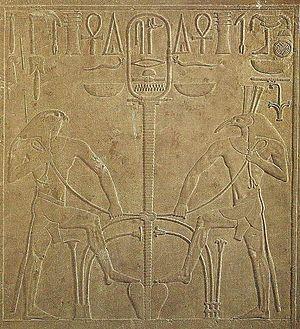
Rite du Sema taouy ou réunion des 2 terres par Horus et Seth
Le terme pharaon sert à désigner les rois et reines de l'Égypte antique. Les noms de 345 pharaons nous sont parvenus grâce à de multiples attestations dont des listes royales compilées par les scribes égyptiens. Ces souverains se sont succédé sur une période de plus de trois millénaires entre -3150 et -30. Depuis les Ægyptiaca de Manéthon, historien et grand-prêtre d'Héliopolis au -IIIᵉ siècle, cette longue période est divisée en trente dynasties depuis l'unification du royaume par le mythique Narmer-Ménès et jusqu'à la disparition de Nectanébo II en -343, le dernier pharaon d'une Égypte indépendante. Après lui se succèdent deux dynasties étrangères, la XXXIᵉ dynastie des empereurs perses achéménides et la dynastie des Ptolémées d'origine macédonienne. L'archéologie a aussi permis de distinguer une dynastie archaïque, antérieure à la première, la dynastie égyptienne zéro.
Le papyrus Ebers est l'un des plus anciens traités médicaux connus : il est daté du XVIᵉ siècle av. J.-C., pendant le règne d'Amenhotep Iᵉʳ.
Horus est l'une des plus anciennes divinités égyptiennes. Les représentations les plus communes le dépeignent comme un faucon couronné du pschent ou comme un homme hiéracocéphale. Son nom signifie « le Lointain » en référence au vol majestueux du rapace. Son culte remonte à la préhistoire égyptienne. La plus ancienne cité à s'être placée sous son patronage semble être Nekhen, la « Ville du Faucon ». Dès les origines, Horus se trouve étroitement associé à la monarchie pharaonique en tant que dieu protecteur et dynastique. Les Suivants d’Horus sont ainsi les premiers souverains à s'être placés sous son obédience. Aux débuts de l’époque historique, le faucon sacré figure sur la palette du roi Narmer et, dès lors, sera constamment associé au pouvoir royal.
Seth est l'une des plus anciennes divinités égyptiennes. Sa représentation, au museau effilé et aux oreilles dressées mais tronquées, est une composition hybride née de l'imaginaire des Égyptiens des temps prédynastiques. Cette iconographie monstrueuse est peut-être inspirée de l'oryctérope, un termitivore, fouisseur des savanes africaines. Dans le mythe, Seth est le dieu de la confusion, du désordre et de la perturbation, ce que souligne l'écriture hiéroglyphique dans laquelle l'animal séthien sert de déterminatif pour des concepts négatifs.
Le mythe d'Osiris est le récit religieux le plus élaboré et influent de la mythologie des Anciens Égyptiens. Il relate l'assassinat d'Osiris ainsi que ses conséquences politiques. Fils aîné de Geb et de Nout, Osiris règne sur le pays avec Isis, sa sœur et son épouse. Inventeur de l'agriculture et de la religion, son règne est bienfaisant et civilisateur. Sa vie prend tragiquement fin quand il meurt assassiné sous les coups de Seth, son frère cadet. Le meurtrier usurpe le trône et pendant ce temps, Isis restaure le corps démembré de son mari en le momifiant. Le martyre d'Osiris lui vaut de gagner le monde de l'Au-delà dont il devient le souverain et le garant suprême des lois de la Maât. Dans son nouveau royaume, son autorité s'appuie sur une armée de démons capable de gagner le monde terrestre et d'infliger des épidémies mortelles.